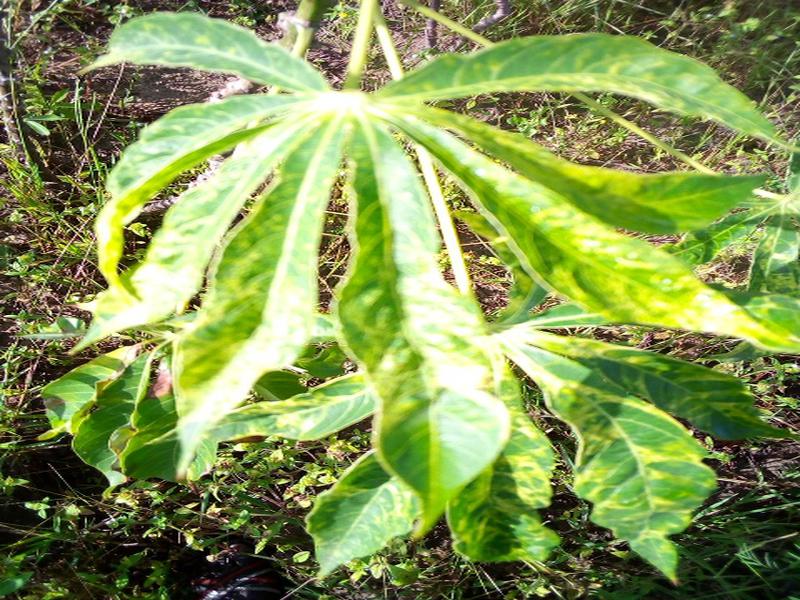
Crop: cassava
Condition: mosaic_disease